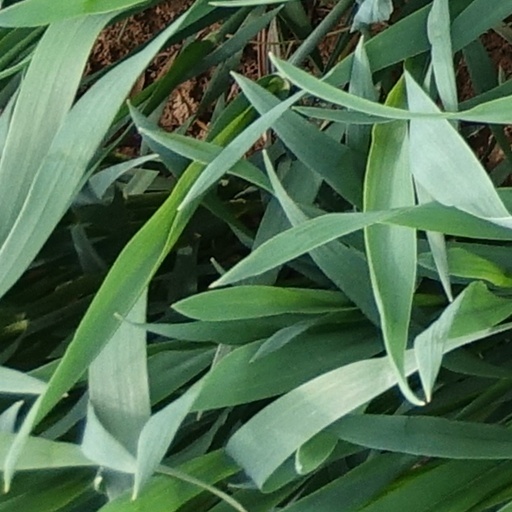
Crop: wheat